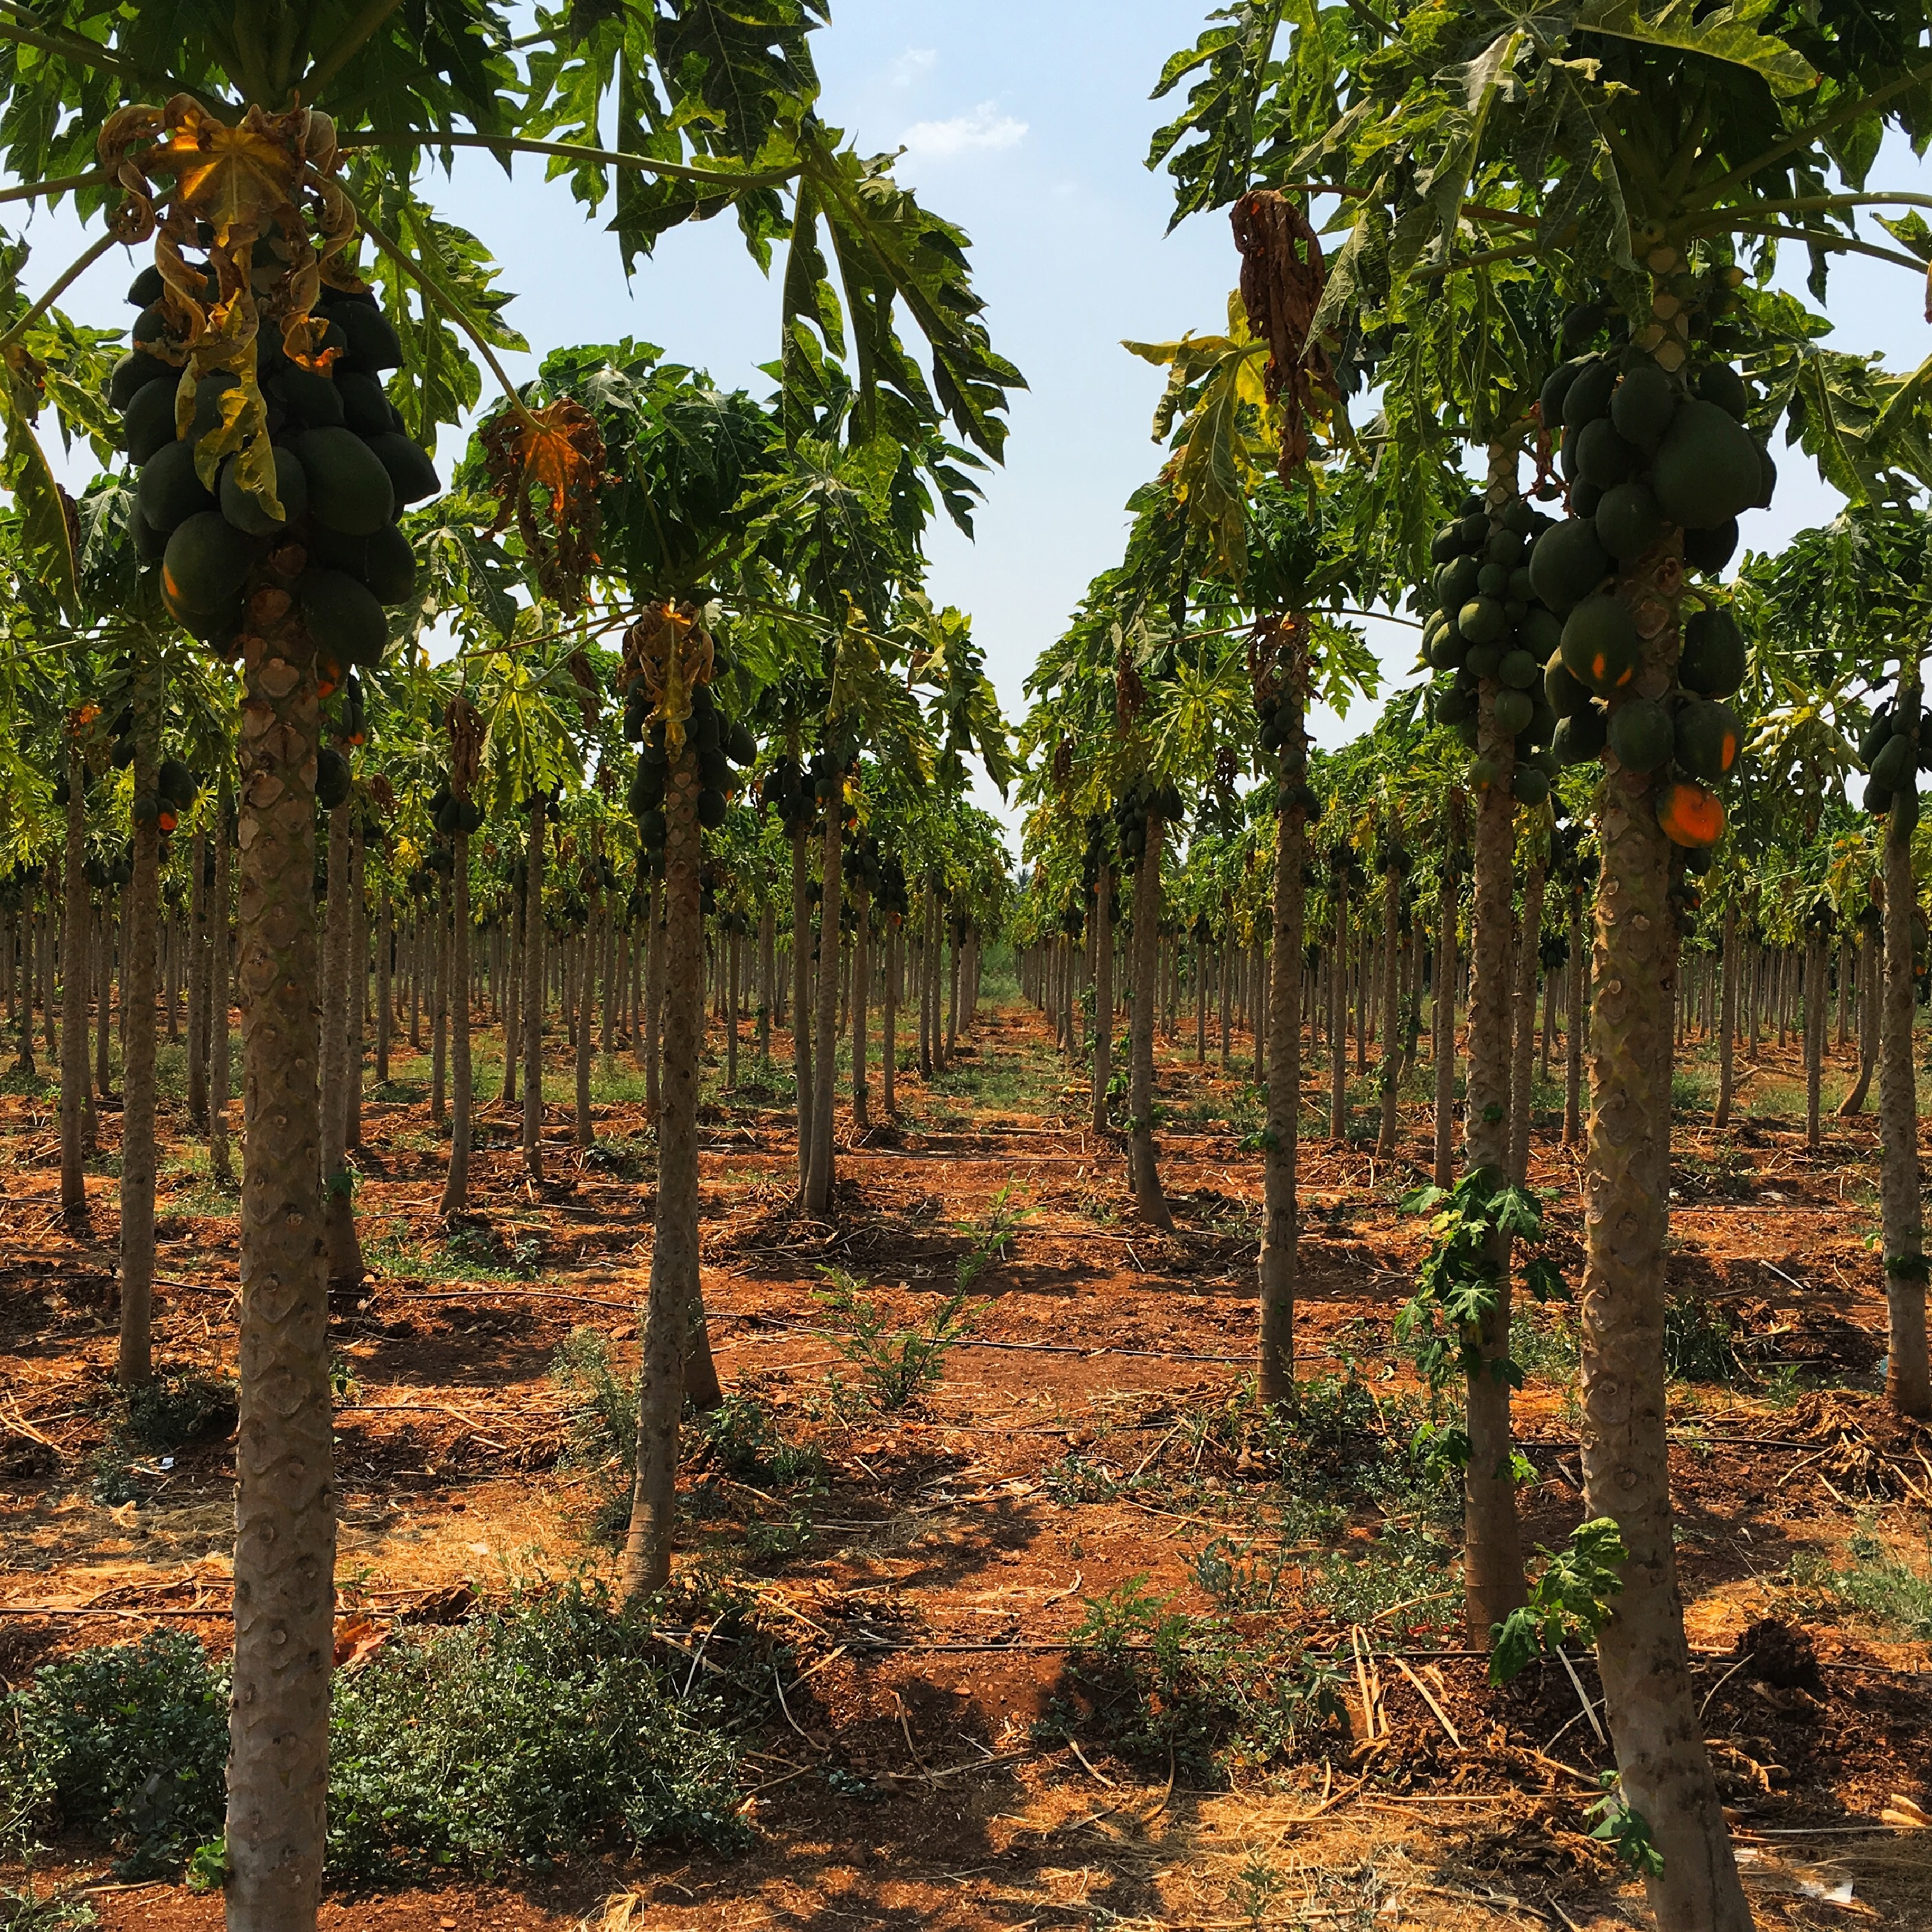
tree, forest, plant, fruit, leaf, food, produce, autumn, soil, botany, agriculture, plantation, woodland, flowering plant, woody plant, land plant, arecales